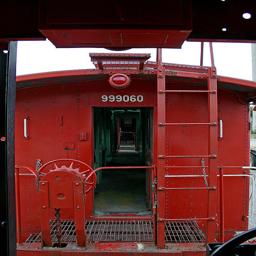
The back of a train car that has its door open.
A red empty caboose sitting on train tracks.
a old train car is in view from another
The caboose on a train is usually red.
A red train cart is shown at close range.